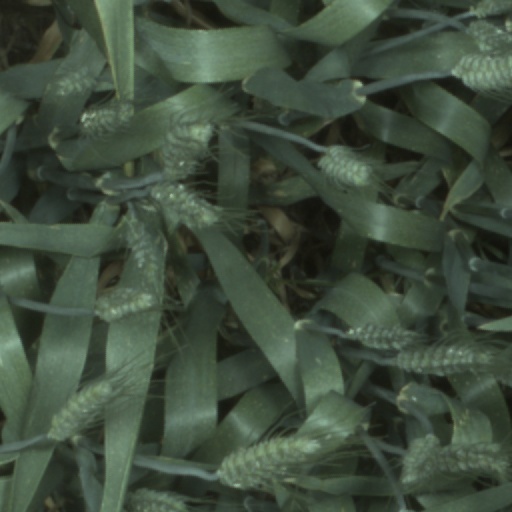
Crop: wheat